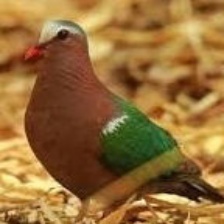
Species: GREEN WINGED DOVE
Scientific name: CHALCOPHAPS INDICA